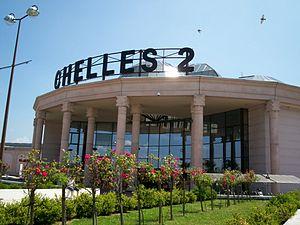
Porte 2 de Chelles2
Terre-Ciel est un espace commercial régional français situé à Chelles, en Seine-et-Marne, en Île-de-France. Ouvert le mercredi 22 avril 1996 sous le nom de Chelles 2, il est construit dans le cadre de la création de la ZAC de l'Aulnoy, rénové de 2004 à 2006 puis en 2013-2014. Doté d'une superficie commerciale de 54 000 m² répartie sur trois niveaux, dont un, réservé au parking, il abrite aujourd'hui près d'une quarantaine de commerces, principalement, située au niveau 0, autour d'un hypermarché Carrefour.
Chelles est une commune française située dans le département de Seine-et-Marne, en région Île-de-France et faisant partie de l'agglomération parisienne.